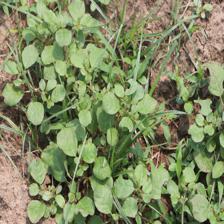
Label: BroadLeafWeed